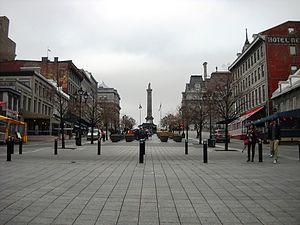
Centre-Ville (Montreal)
La place Jacques-Cartier est une place de Montréal.